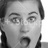
Emotion: surprise